Lettice Knollys

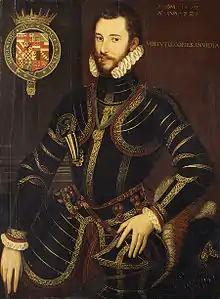
Walter Devereux, 1st Earl of Essex, Lettice Knollys' first husband in 1572, aged 32

In late 1560 Lettice Knollys married Walter Devereux, Viscount Hereford. The couple lived at the family seat of Chartley in Staffordshire. Here, the two eldest of their five children, the daughters Penelope and Dorothy, were born in 1563 and 1564, respectively. Lettice Devereux returned to court on at least one occasion, in the summer of 1565, when the Spanish ambassador Diego Guzmán de Silva described her as "one of the best-looking ladies of the court" and as a favourite with the Queen. Pregnant with her first son, she flirted with Robert Dudley, Earl of Leicester, the Queen's favourite. The Queen found out at once and succumbed to a fit of jealousy. The Viscountess went back to Staffordshire where, in November 1565, she gave birth to Robert, later 2nd Earl of Essex. Two more sons followed: Walter, who was born in 1569, and Francis, who died soon after birth at an unknown date.